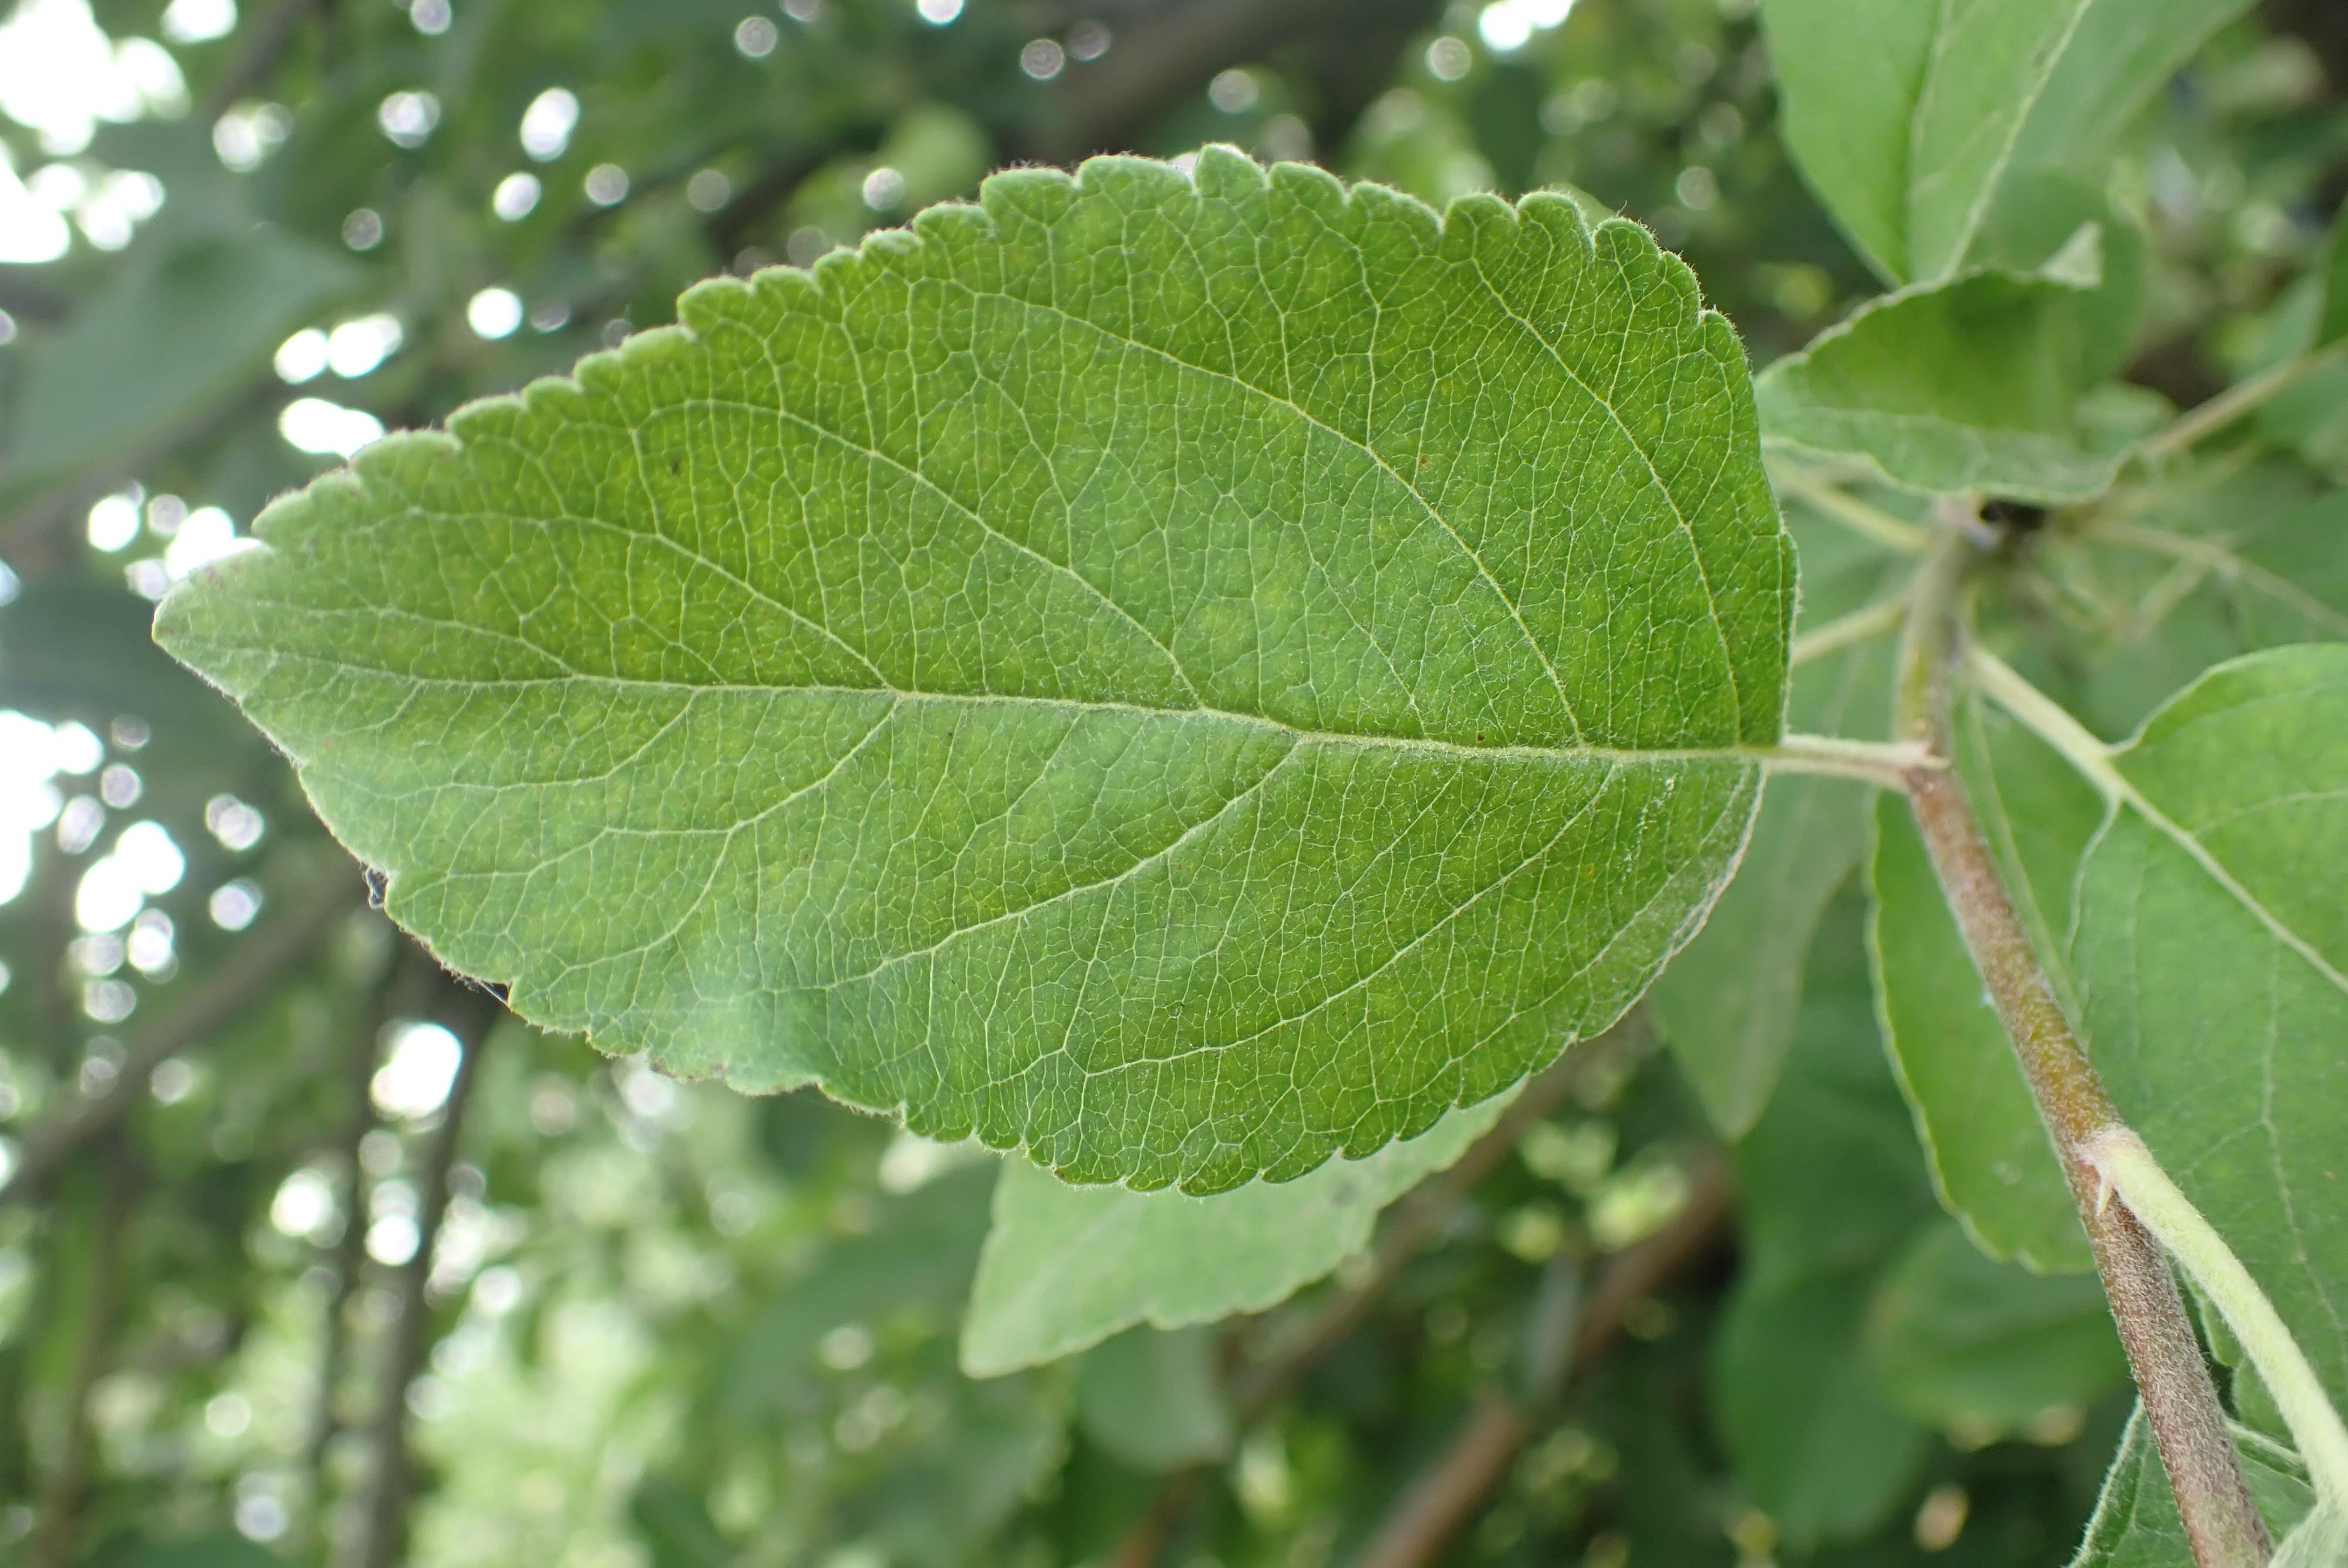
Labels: healthy